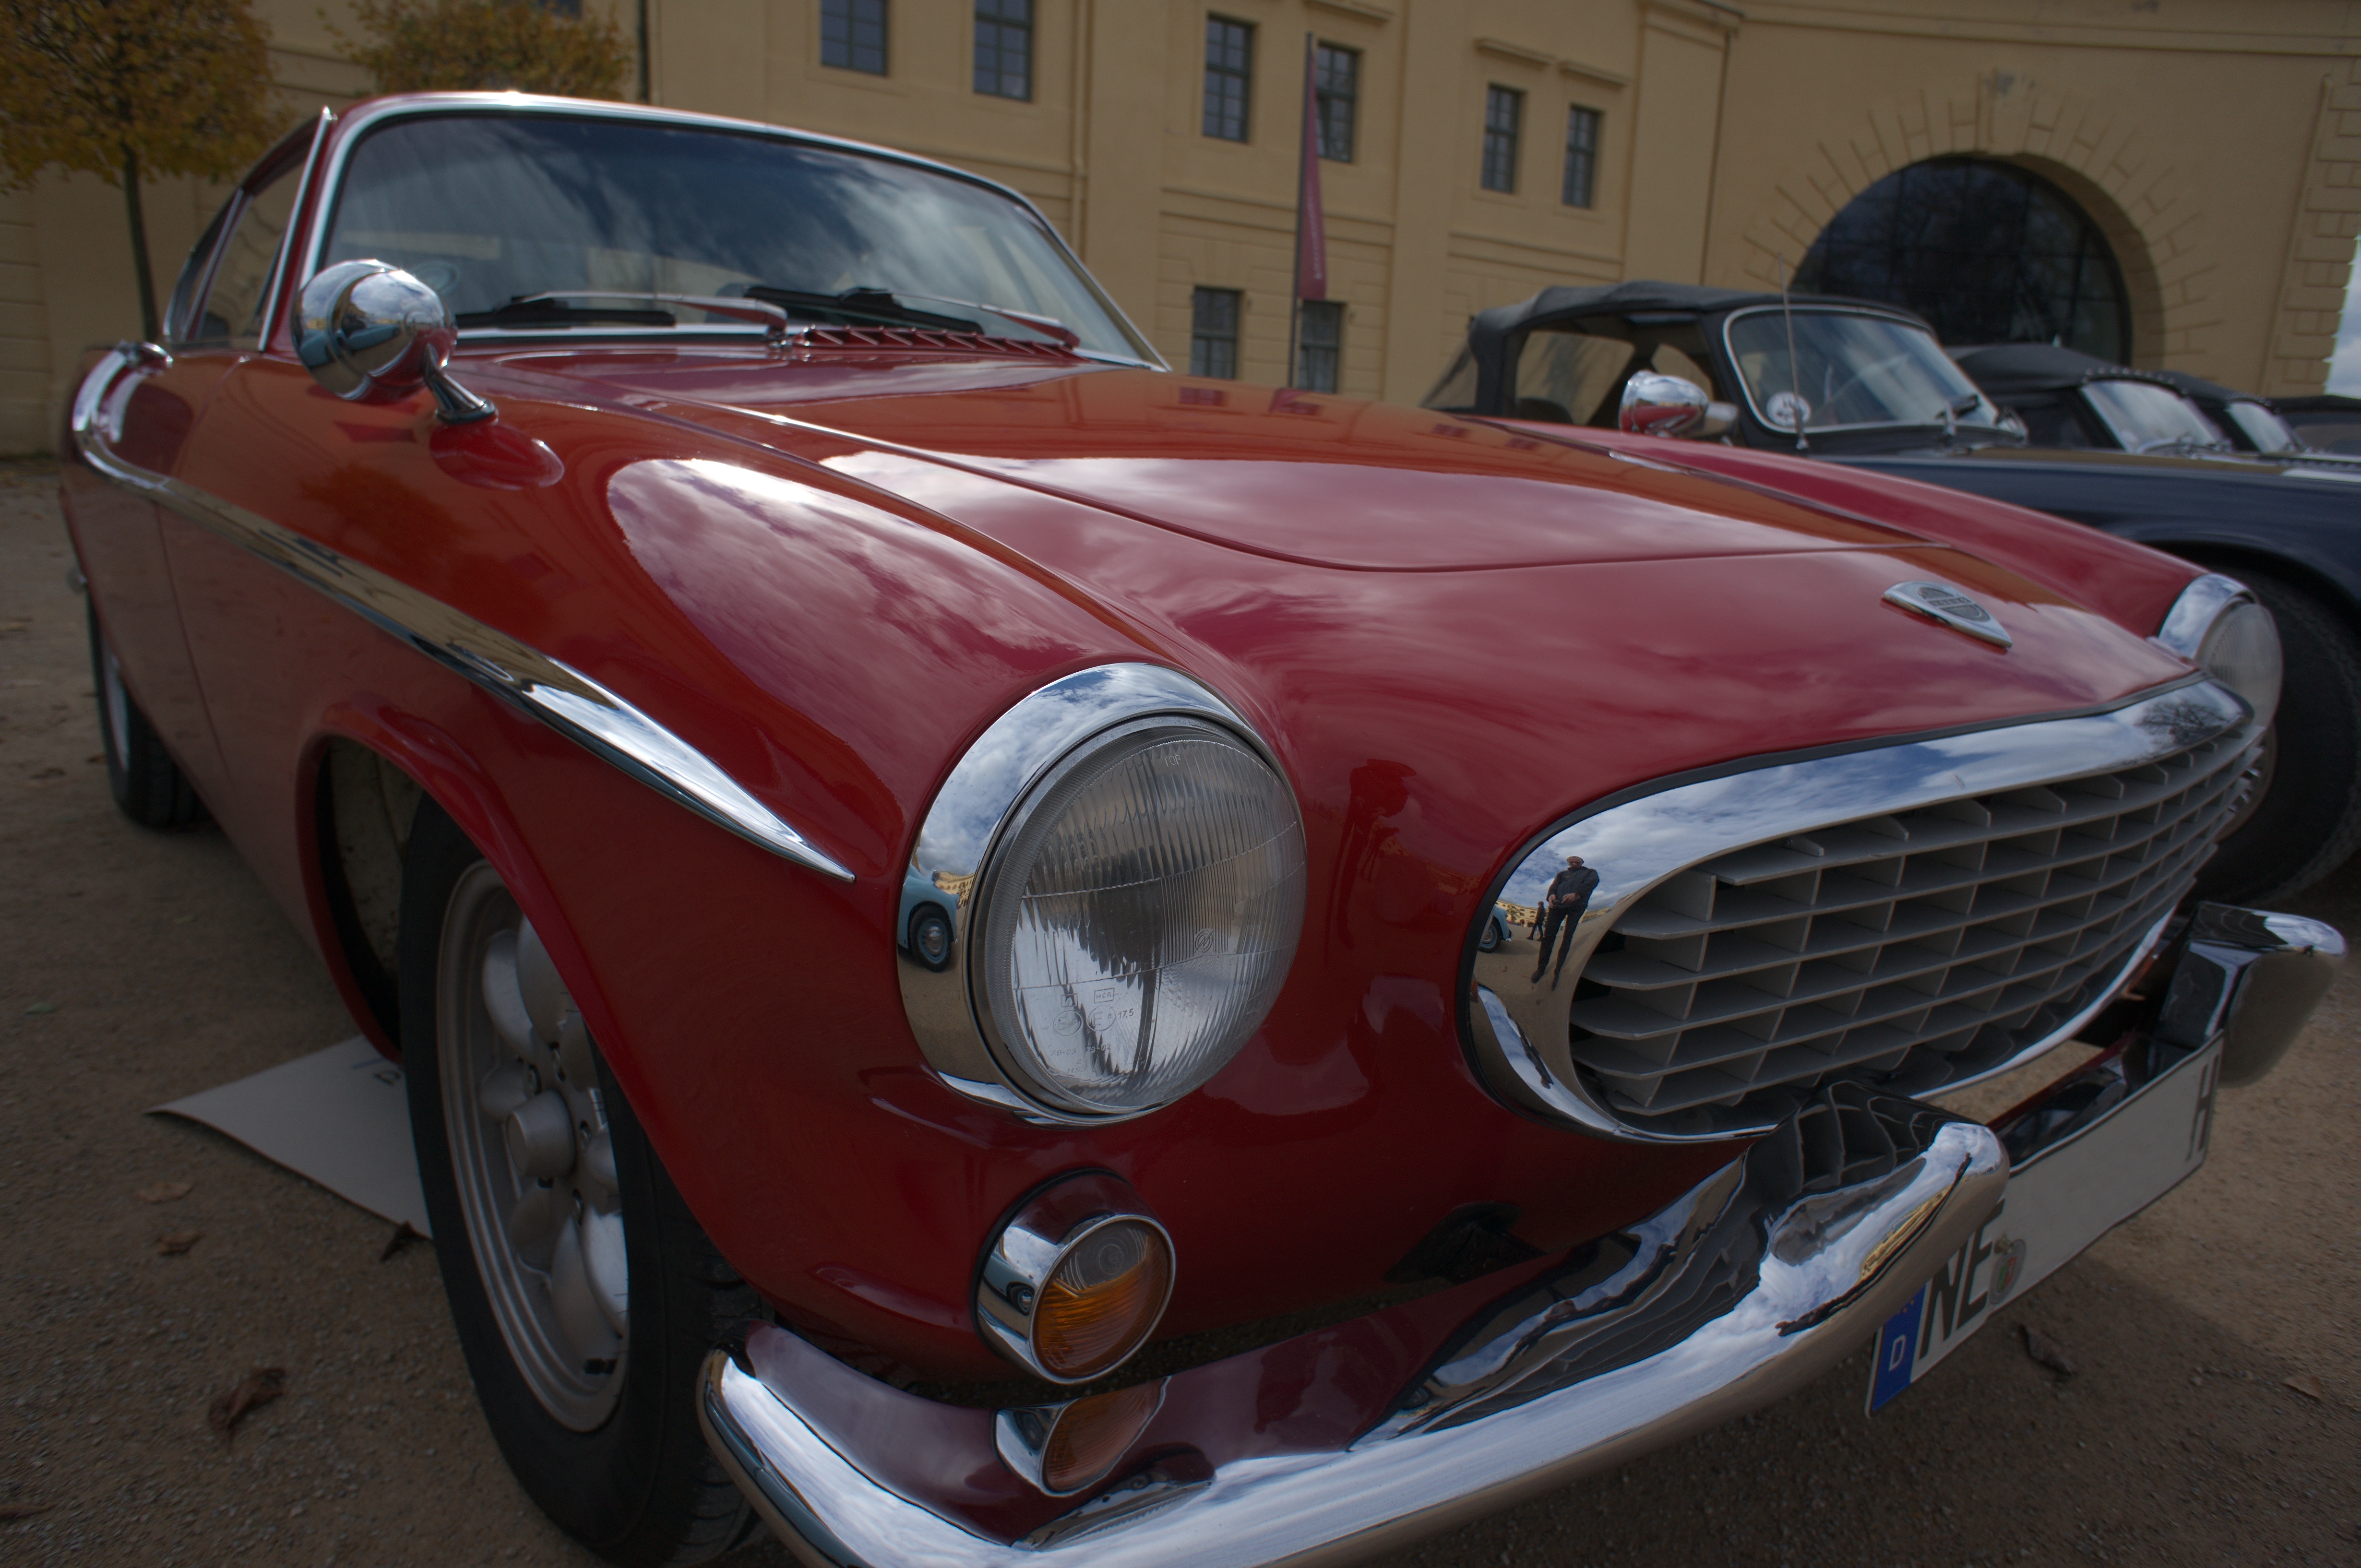
car, vehicle, sports car, motor vehicle, vintage car, 2013, sedan, sony, 16mm, fahrzeug, volvo, nex, nex6, lenstagged, steffenzahn, sel16f28, sonye2816mm, antique car, land vehicle, automobile make, automotive exterior, compact car, automotive design, luxury vehicle, performance car, volvo cars, volvo p1800